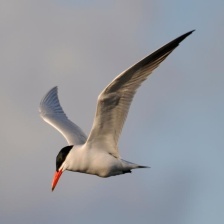
Species: CASPIAN TERN
Scientific name: HYDROPROGNE CASPIA